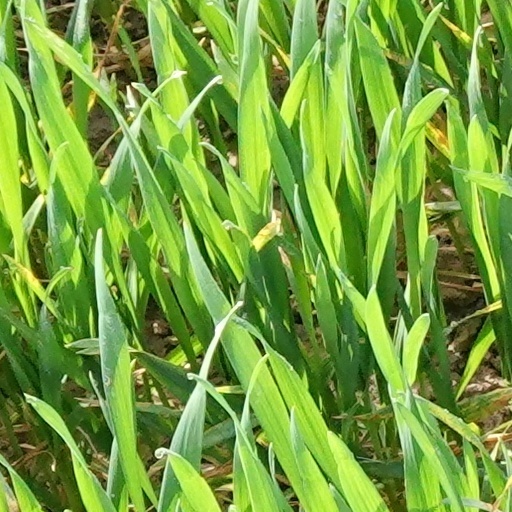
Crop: wheat